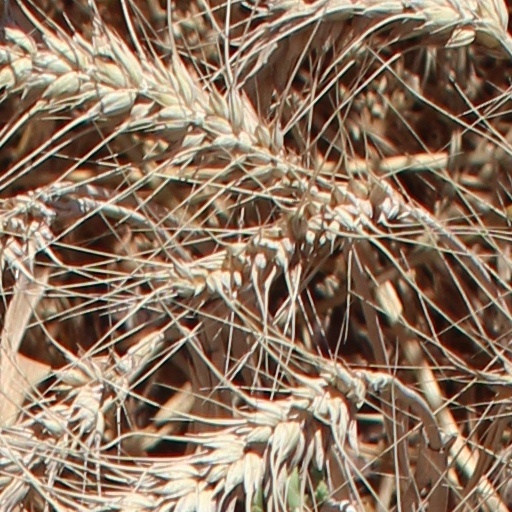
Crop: wheat